Portrait of Diego de Covarrubias

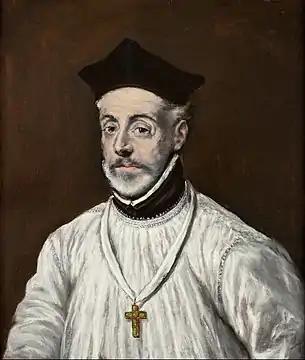

Portrait of Diego de Covarrubias y Leiva is a c.1600 oil on canvas painting by El Greco, now in the El Greco Museum in Toledo. It appears in Harold Wethey's catalogue raisonné of the artist's works as number 137 and in Tiziana Frati's as number 114;